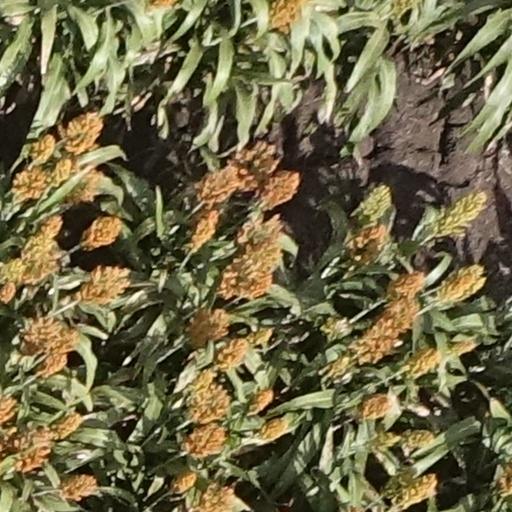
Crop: sorghum